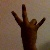
The image shows a hand gesture representing the number 7 in Indian Sign Language.